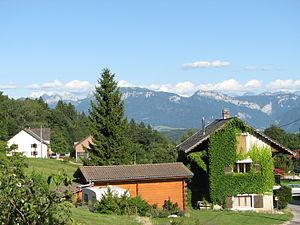
Hameau de l'Abergement, à Cruseilles (74)
Cruseilles est une commune française située dans le Genevois, administrativement dans le département de la Haute-Savoie en région Auvergne-Rhône-Alpes.